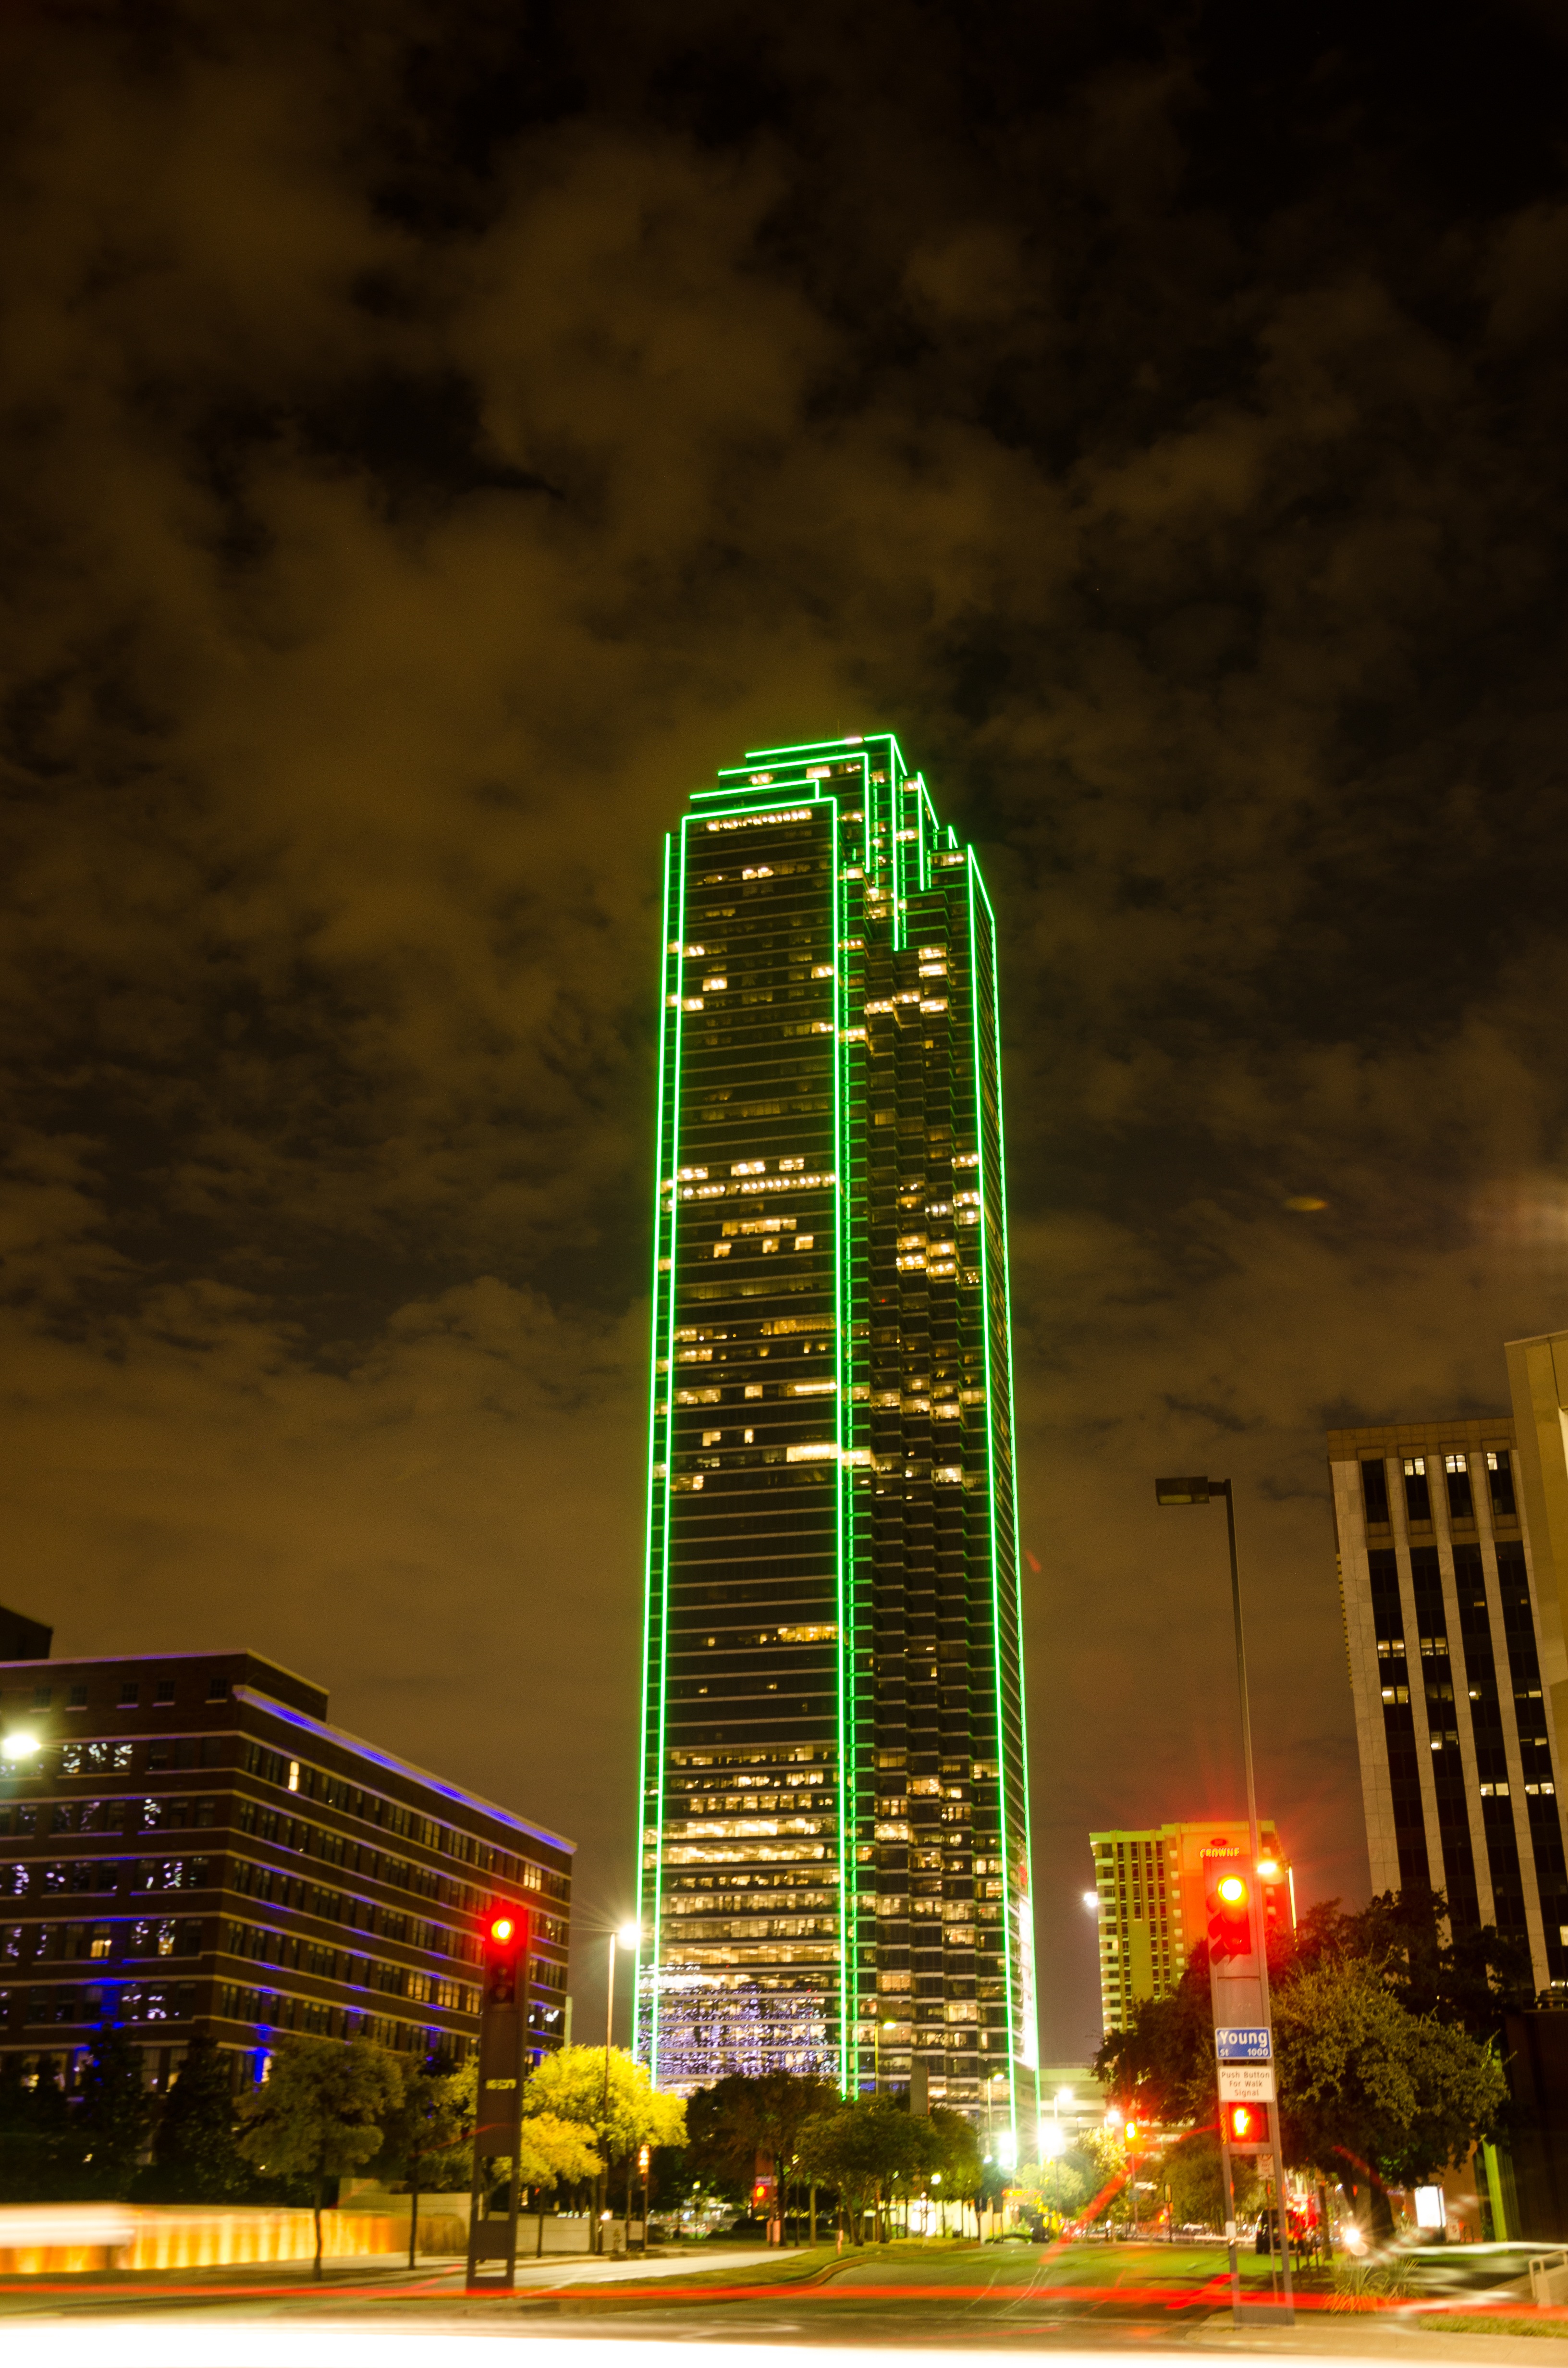
light, architecture, skyline, night, city, skyscraper, cityscape, downtown, dusk, evening, reflection, tower, usa, america, landmark, lighting, long exposure, tower block, places of interest, united states, skyscrapers, texas, dallas, metropolis, observation tower, bank of america plaza, urban area, human settlement, metropolitan area